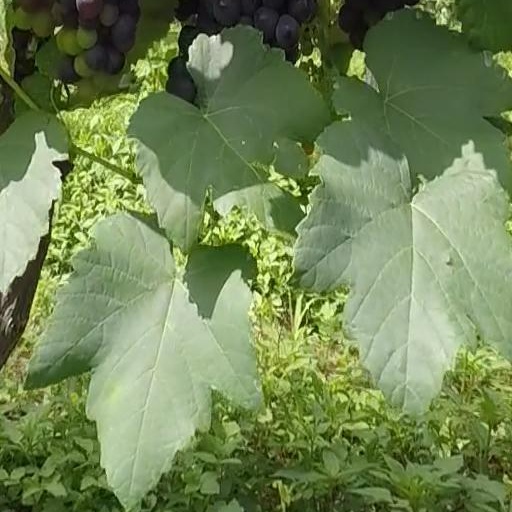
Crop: grape